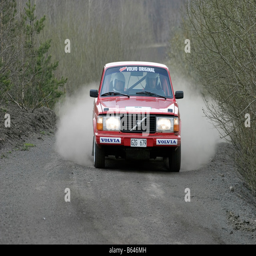
rally car in a race